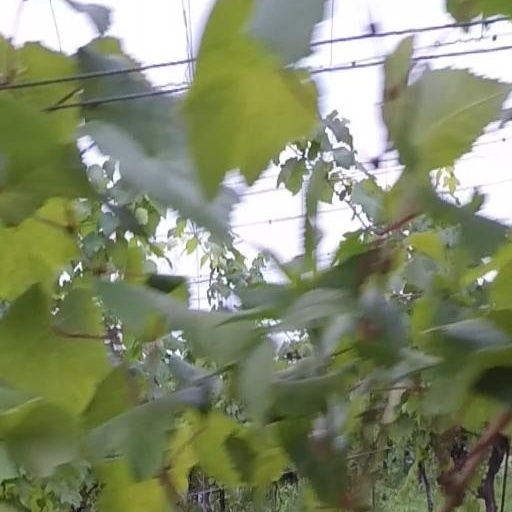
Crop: grape